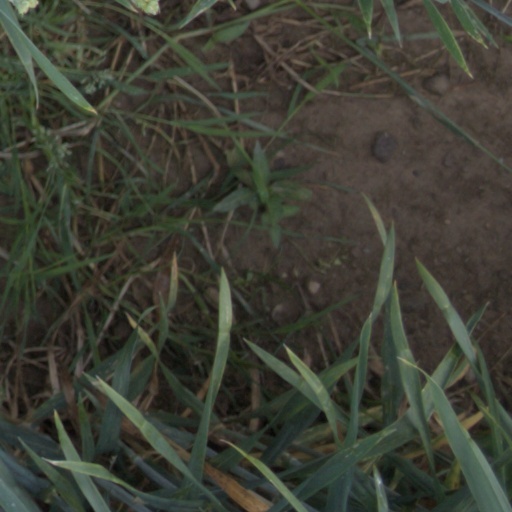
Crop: wheat